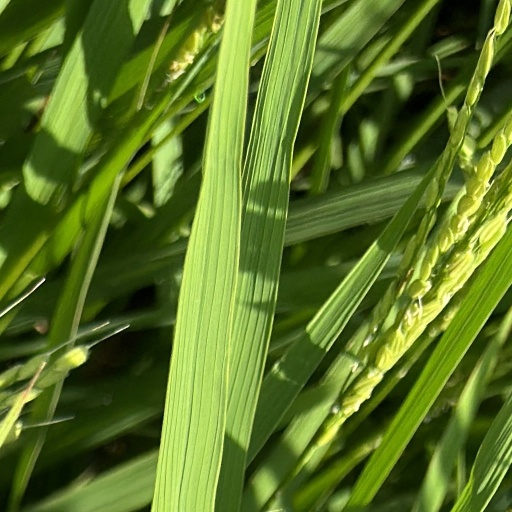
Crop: rice